64th Air Refueling Squadron

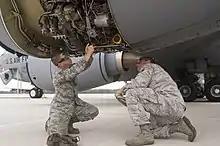
64 ARS and 157 ARW personnel working at Pease Air National Guard Base in September 2013

The 64th Air Refueling Squadron was activated at Pease Air National Guard Base, New Hampshire, on 2 October 2009 as part of the 22d Air Refueling Wing. It is part of the Total Force Initiative and works with the 157th Air Refueling Wing, New Hampshire Air National Guard. This was the first time that an active duty Air Force unit returned to Pease since the base was closed in 1991. On 9 January 2013, the Air Force announced that Pease would be in the running to host the first Boeing KC-46 Pegasus tankers as they entered service. In August 2014, Air Force leaders announced that the 157th would become the first Air National Guard unit to equip with the KC-46A. The Pegasus was scheduled to enter the Air Force inventory during fiscal year 2019; the first KC-46A arrived at Pease on 8 August 2019. The 12th and final KC-46A was delivered on 5 February 2021.